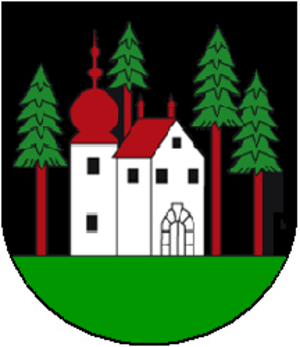
Waldstatt est une commune suisse du canton d'Appenzell Rhodes-Extérieures.